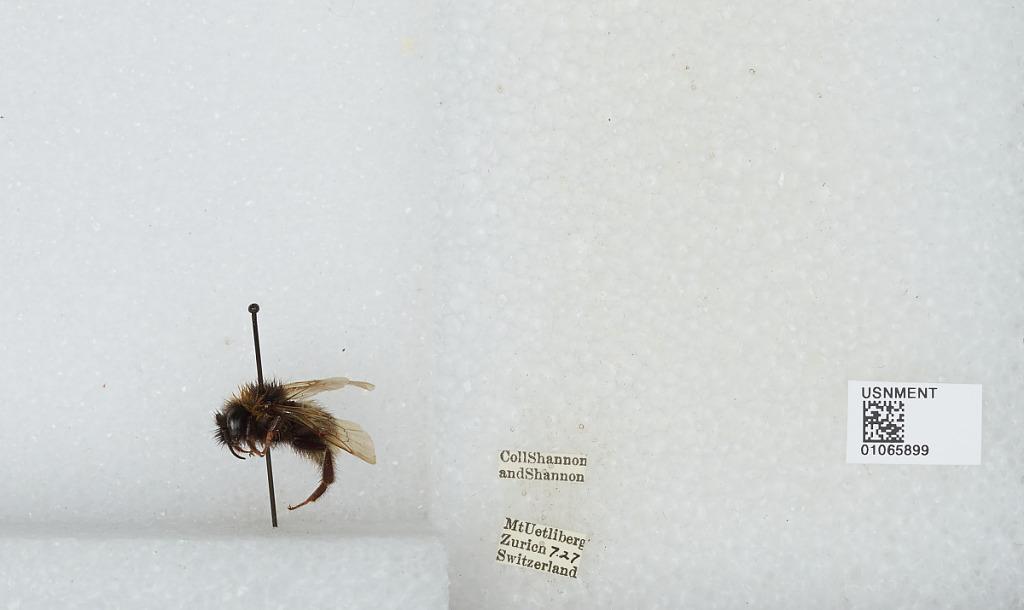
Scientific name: Bombus sp.
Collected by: Shannon & Shannon
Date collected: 1927-7-
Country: Switzerland
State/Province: Zurich
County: Affoltern
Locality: Mount Uetliberg
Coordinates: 47.3495, 8.49215